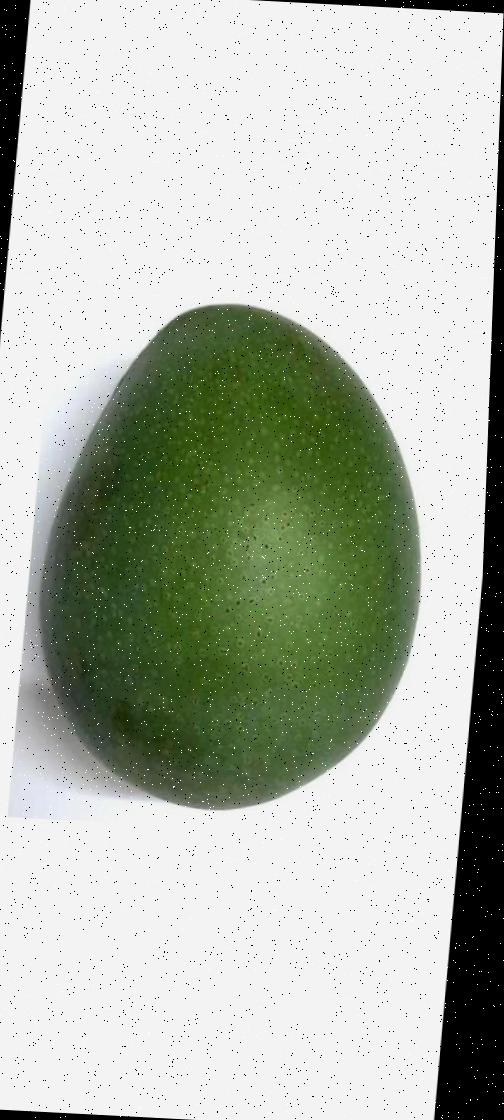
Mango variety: Ashshina Zhinuk